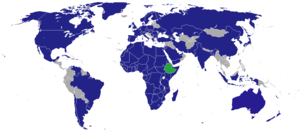
L'Éthiopie accueille un certain nombre de représentations étrangères sur son territoire.